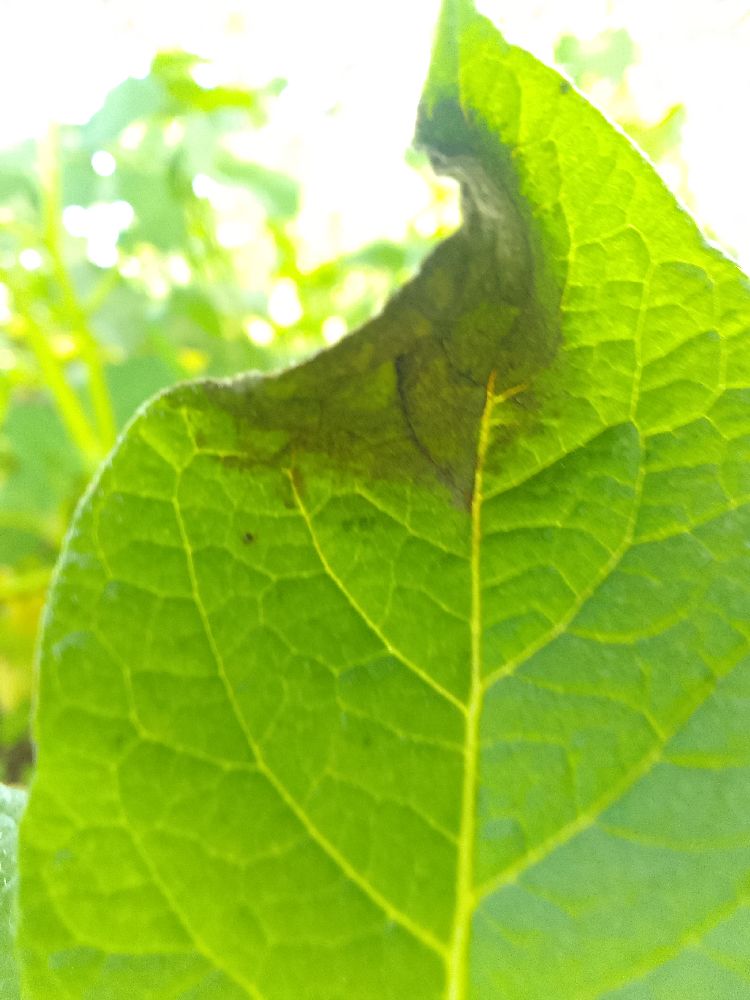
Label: Late blight